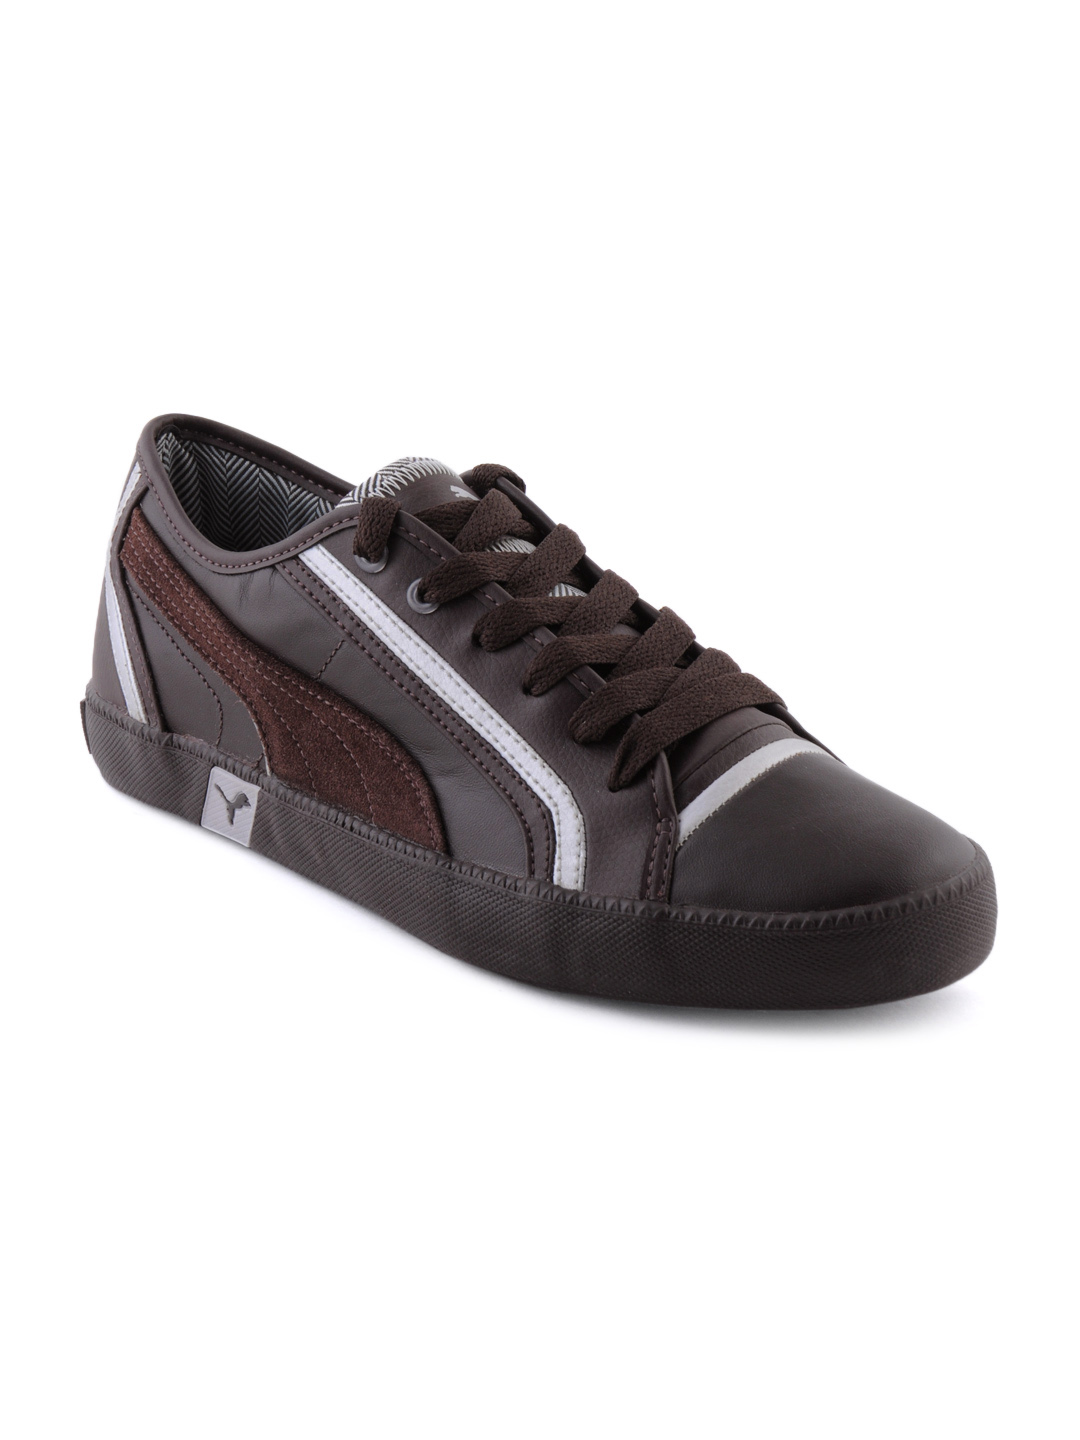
Puma Men Volley HP Brown Casual Shoes
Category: Footwear / Shoes / Casual Shoes
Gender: Men
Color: Brown
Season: Fall 2011
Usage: Casual